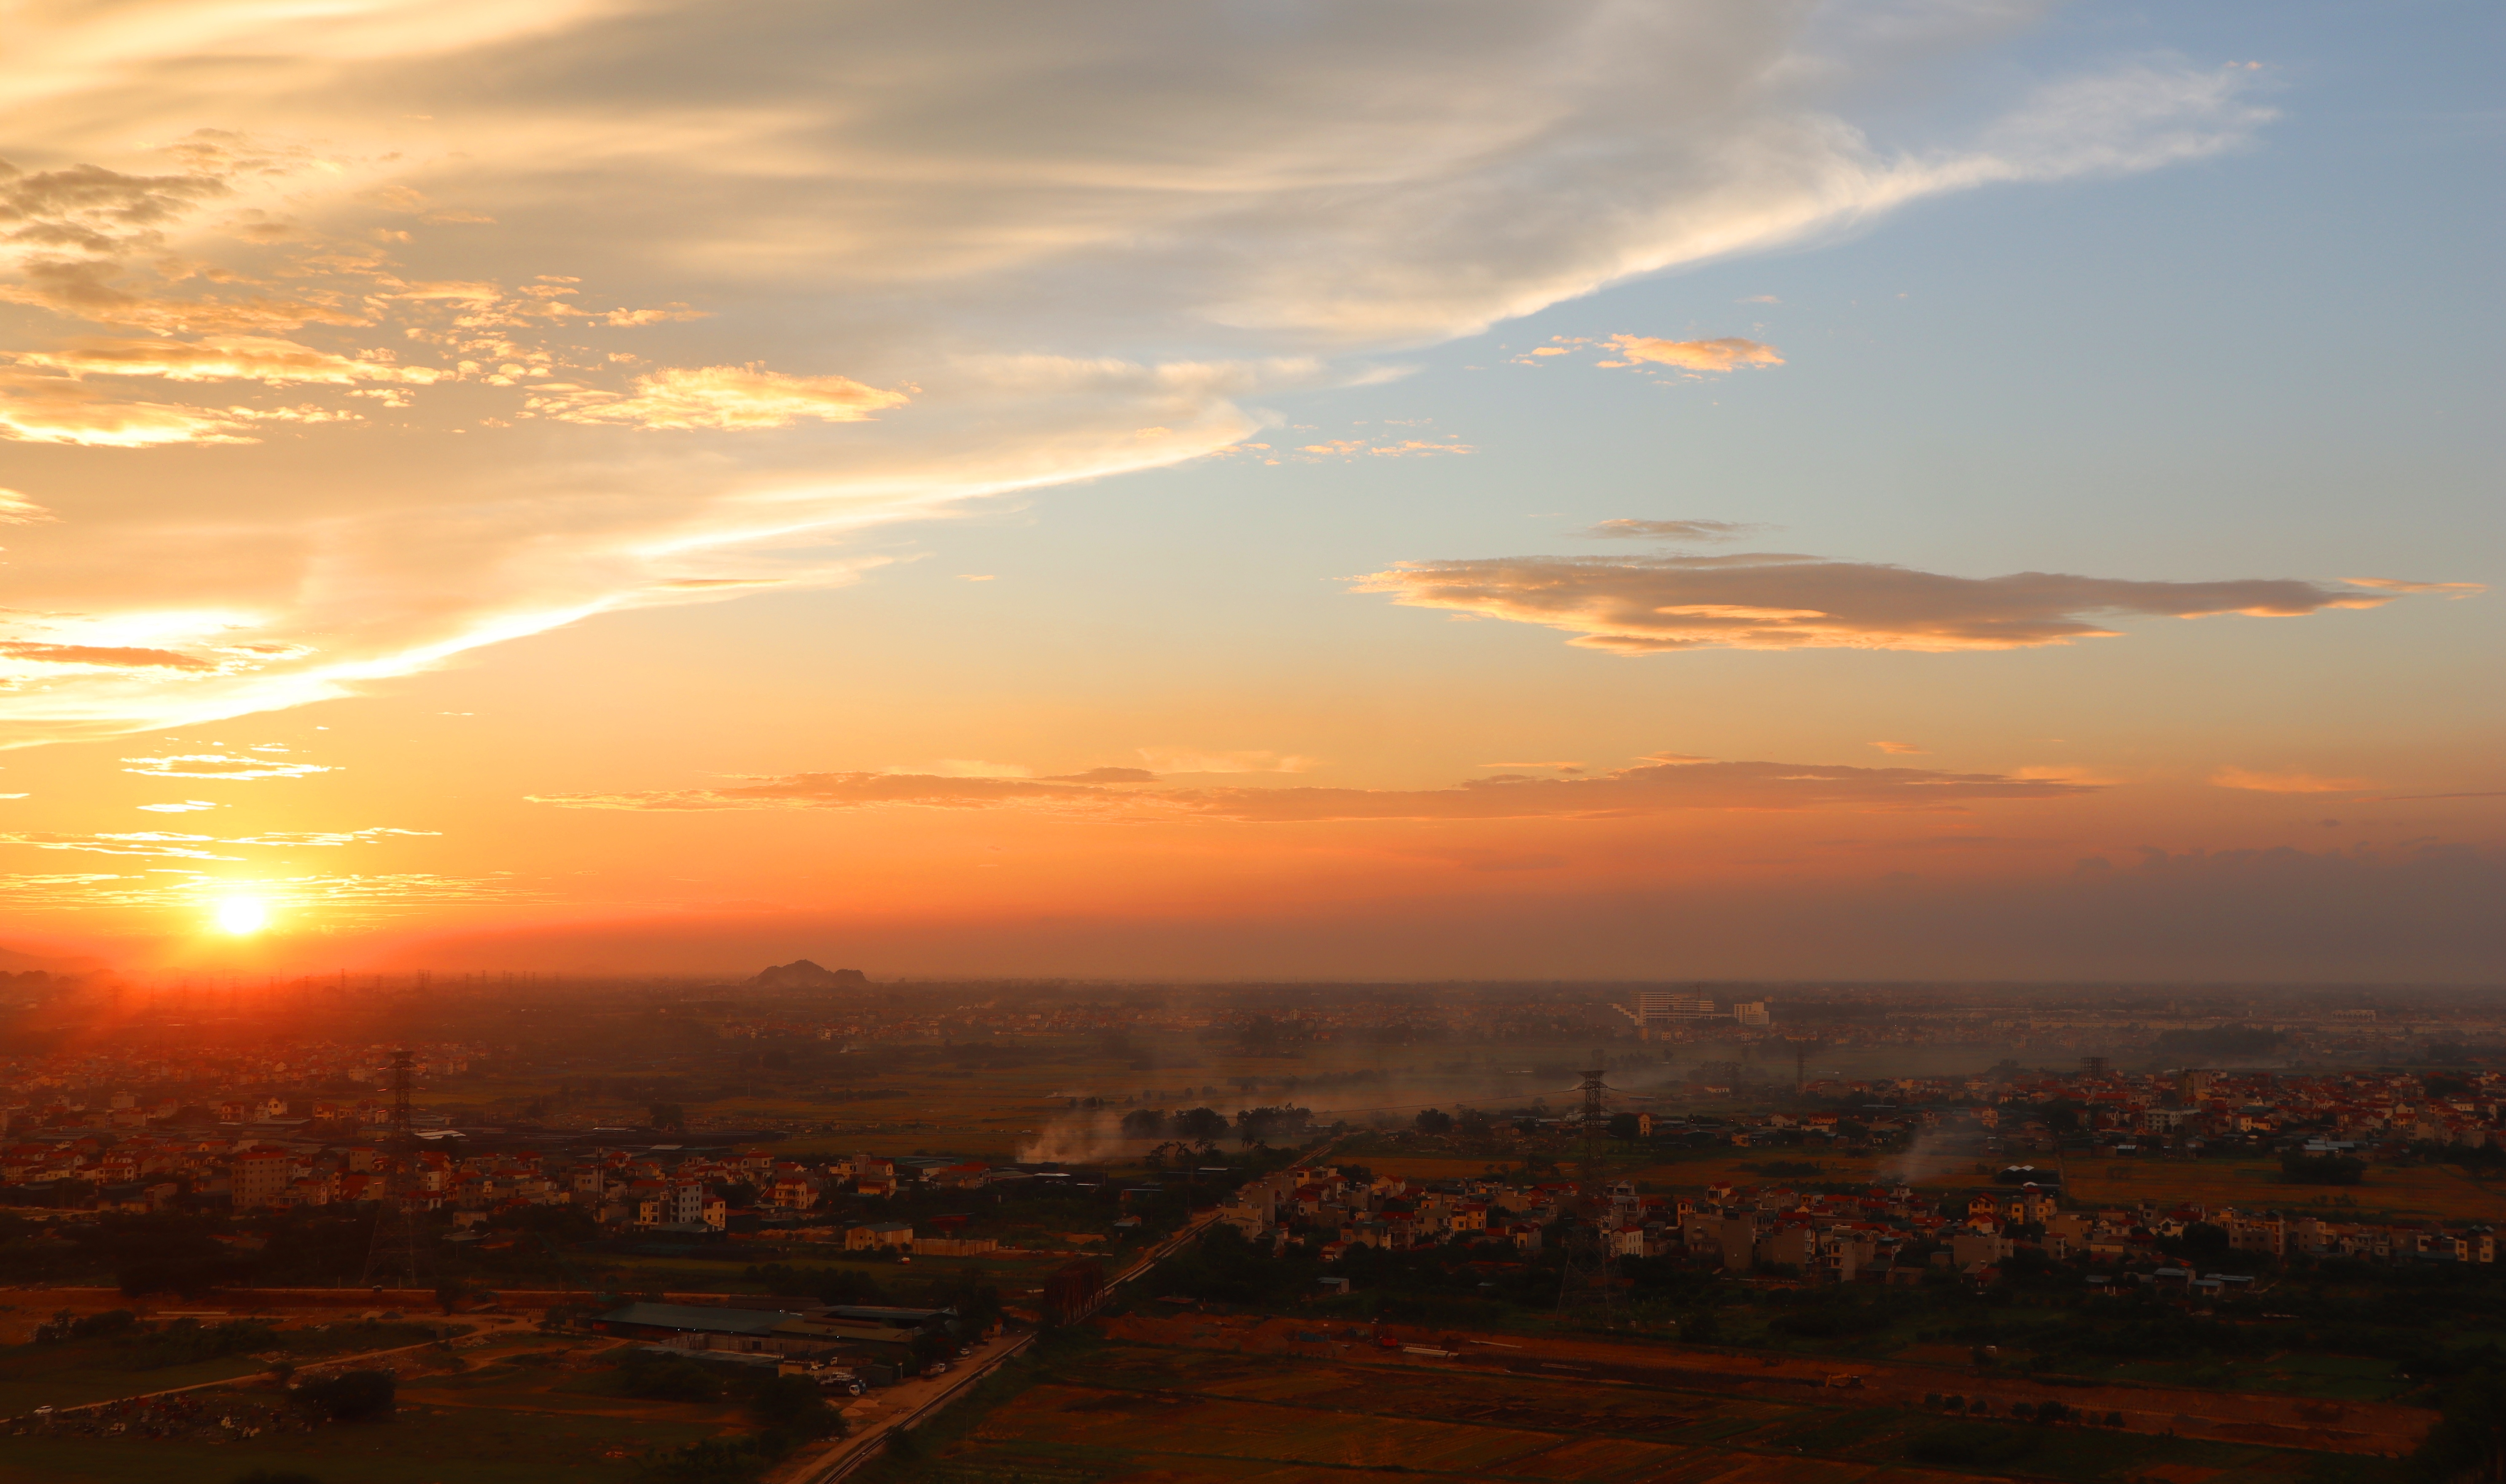
gloaming, sky, evening, horizon, sunset, sunrise, morning, atmospheric phenomenon, afterglow, cloud, atmosphere, dusk, sun, sunlight, red sky at morning, dawn, plain, landscape